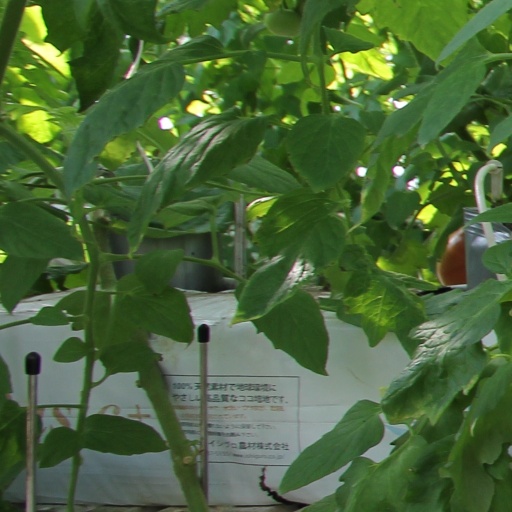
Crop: tomato